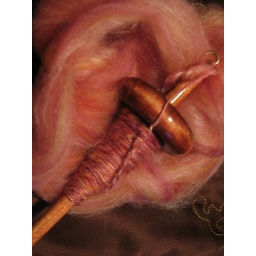
spindle spun. colorway plumeria, by butterfly girl designs. supperwash merino and tussah silk. 3.25oz, 205.5 yds